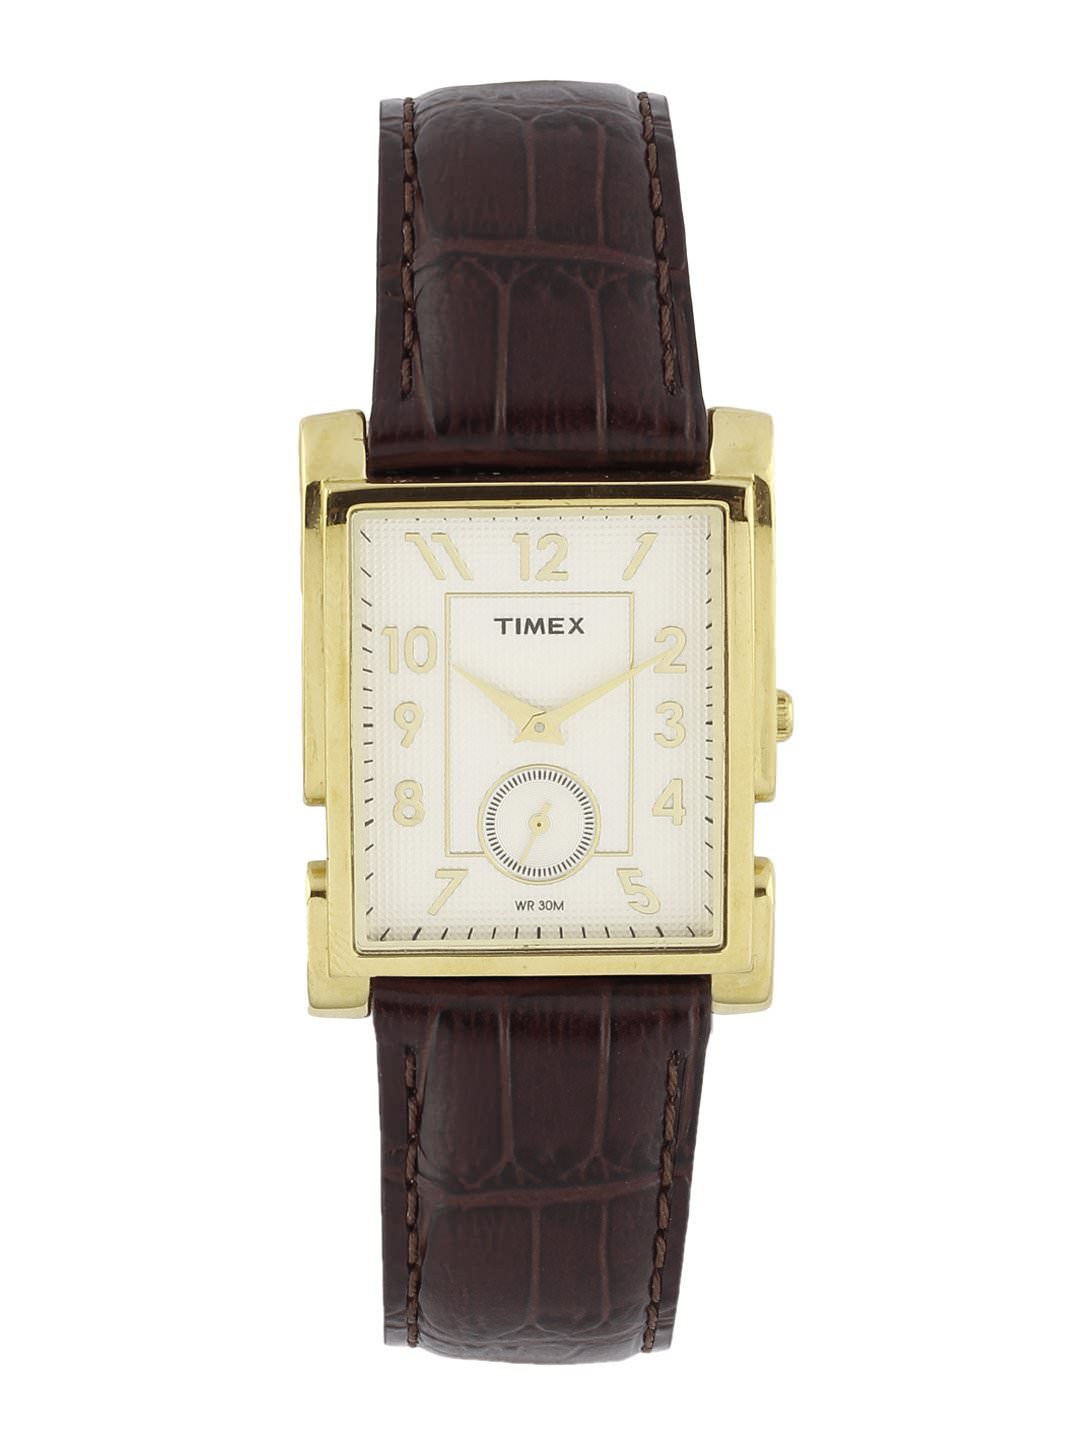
Timex Men White Dial Chronograph Watch
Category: Accessories / Watches / Watches
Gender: Men
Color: Gold
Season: Winter 2016
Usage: Formal